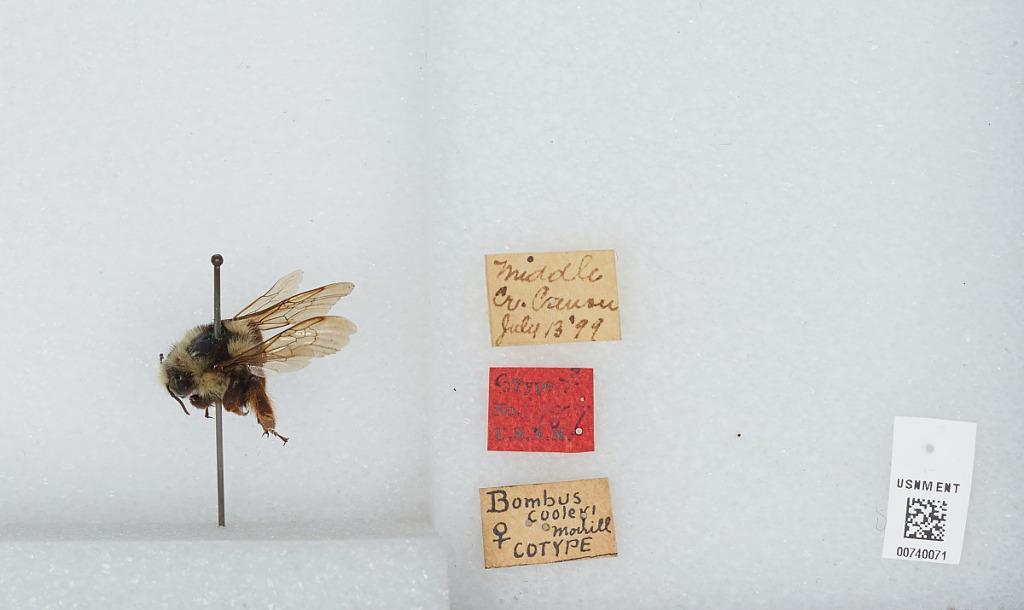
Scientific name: Bombus (Pyrobombus) bifarius Cresson
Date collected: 1899-7-13
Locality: Middle Creek Causer